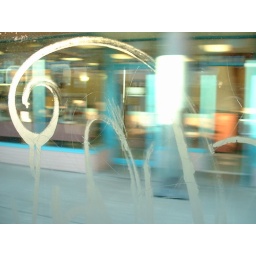
Focus on the window while the street blurs by